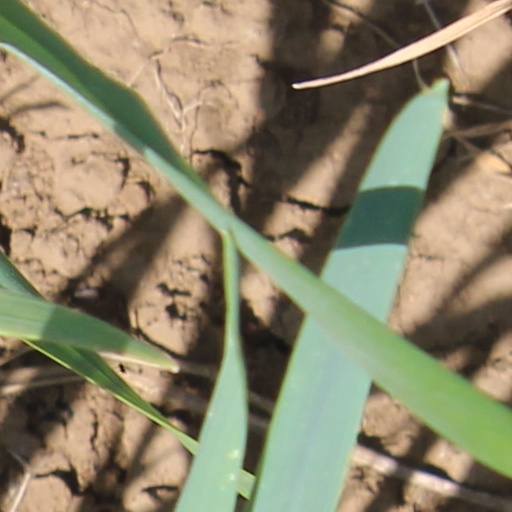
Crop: wheat